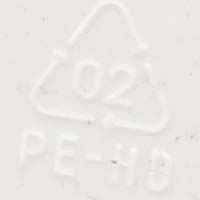
Plastic recycling code class: 2_high_density_polyethylene_PE-HD